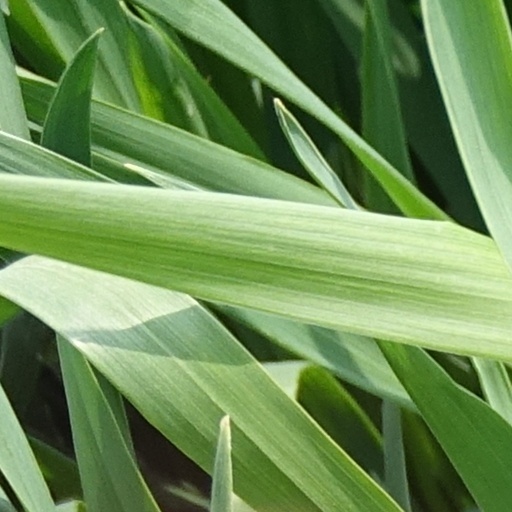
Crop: wheat